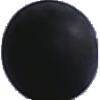
Label: blue_grape